Answer in natural language. Considering the relative positions, where is abstract painting in a black frame (highlighted by a red box) with respect to gray chair with metal handles (highlighted by a blue box)? Choose between the following options: left or right
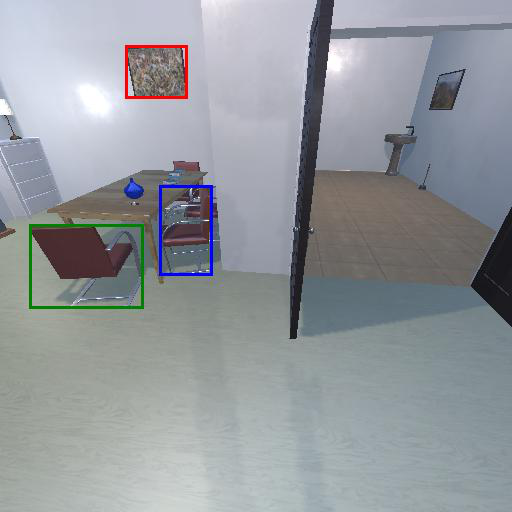
<answer>left</answer>